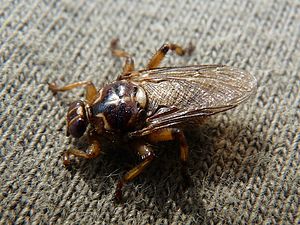
Lusefluer / Billeder
Lusefluer er en familie af fluer hvis levevis og udseende minder om lus. Der findes omkring 200 arter over hele verden som snylter på fugle og pattedyr. Omkring tre fjerdedele af arterne snylter på fugle.